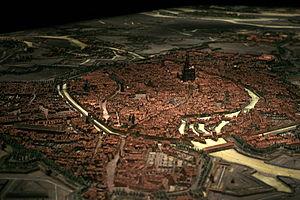
Le musée historique de la ville de Strasbourg est un musée consacré à l'histoire de la ville. Il est situé au nᵒ 2 de la rue du Vieux-Marché-aux-Poissons, au bord de l'Ill, entre la place de la Cathédrale et celle du Corbeau.